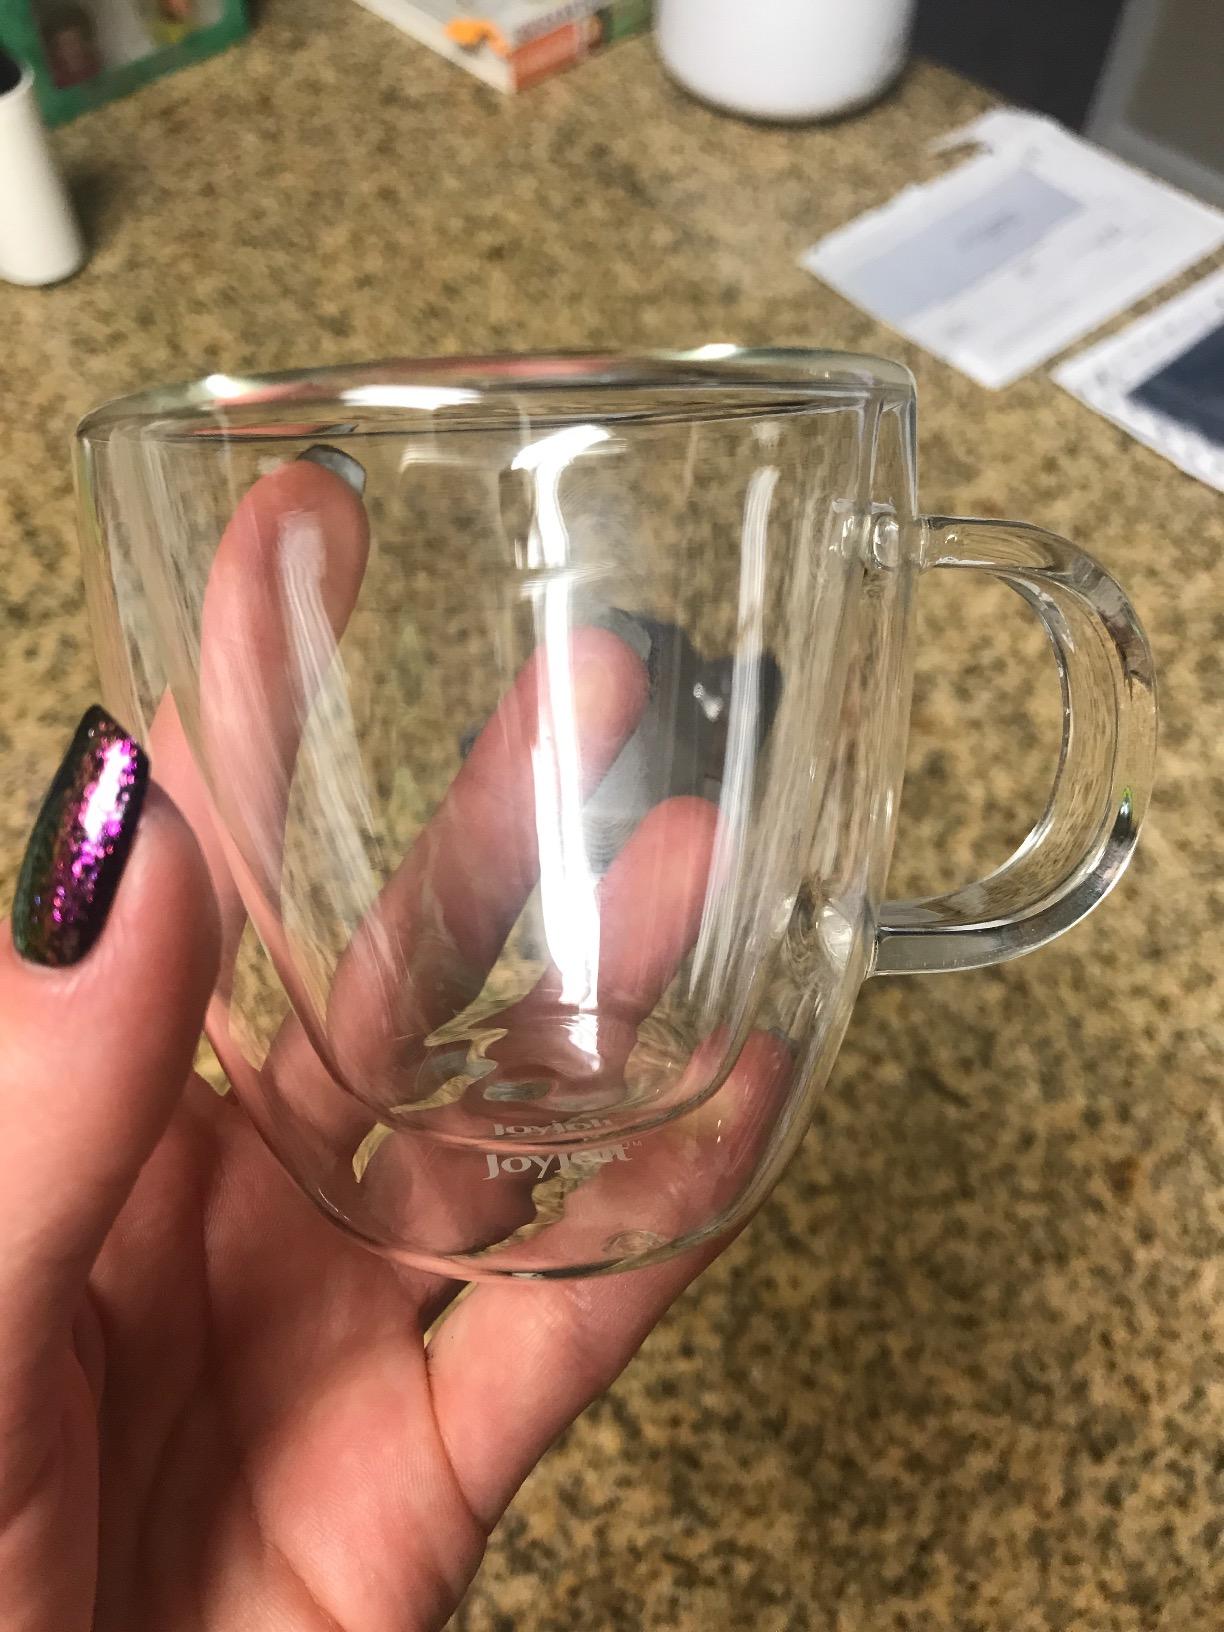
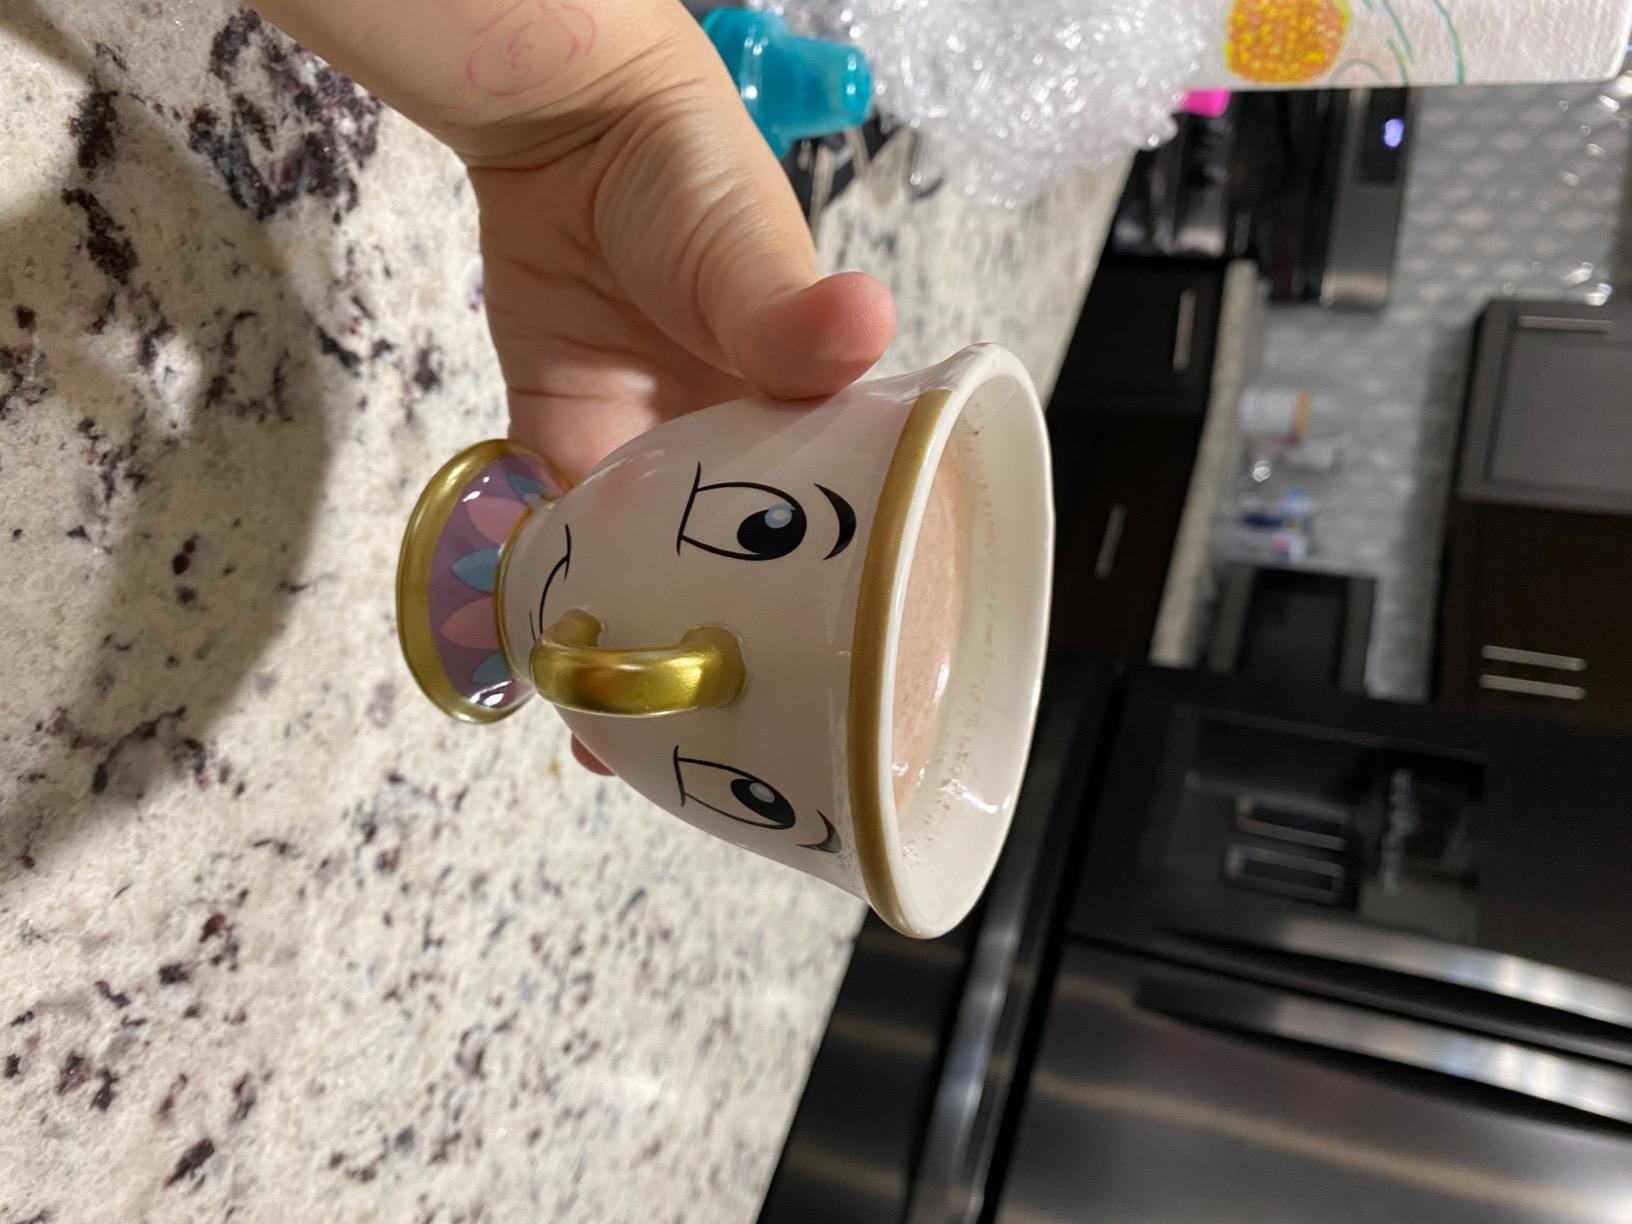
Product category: items_mug
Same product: no